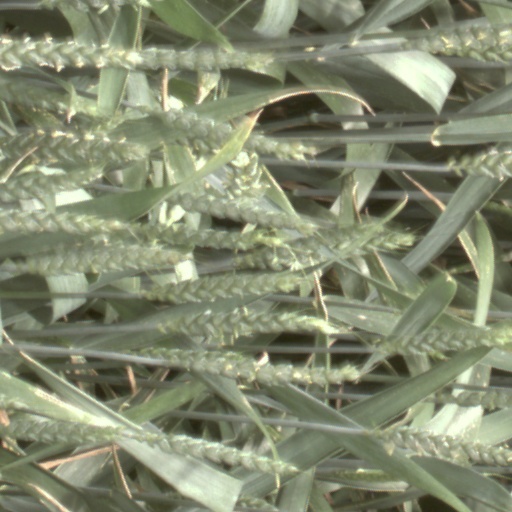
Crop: wheat